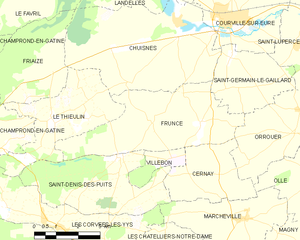
Carte de Fruncé et des communes limitrophes.
Fruncé est une commune française située dans le département d'Eure-et-Loir en région Centre-Val de Loire.